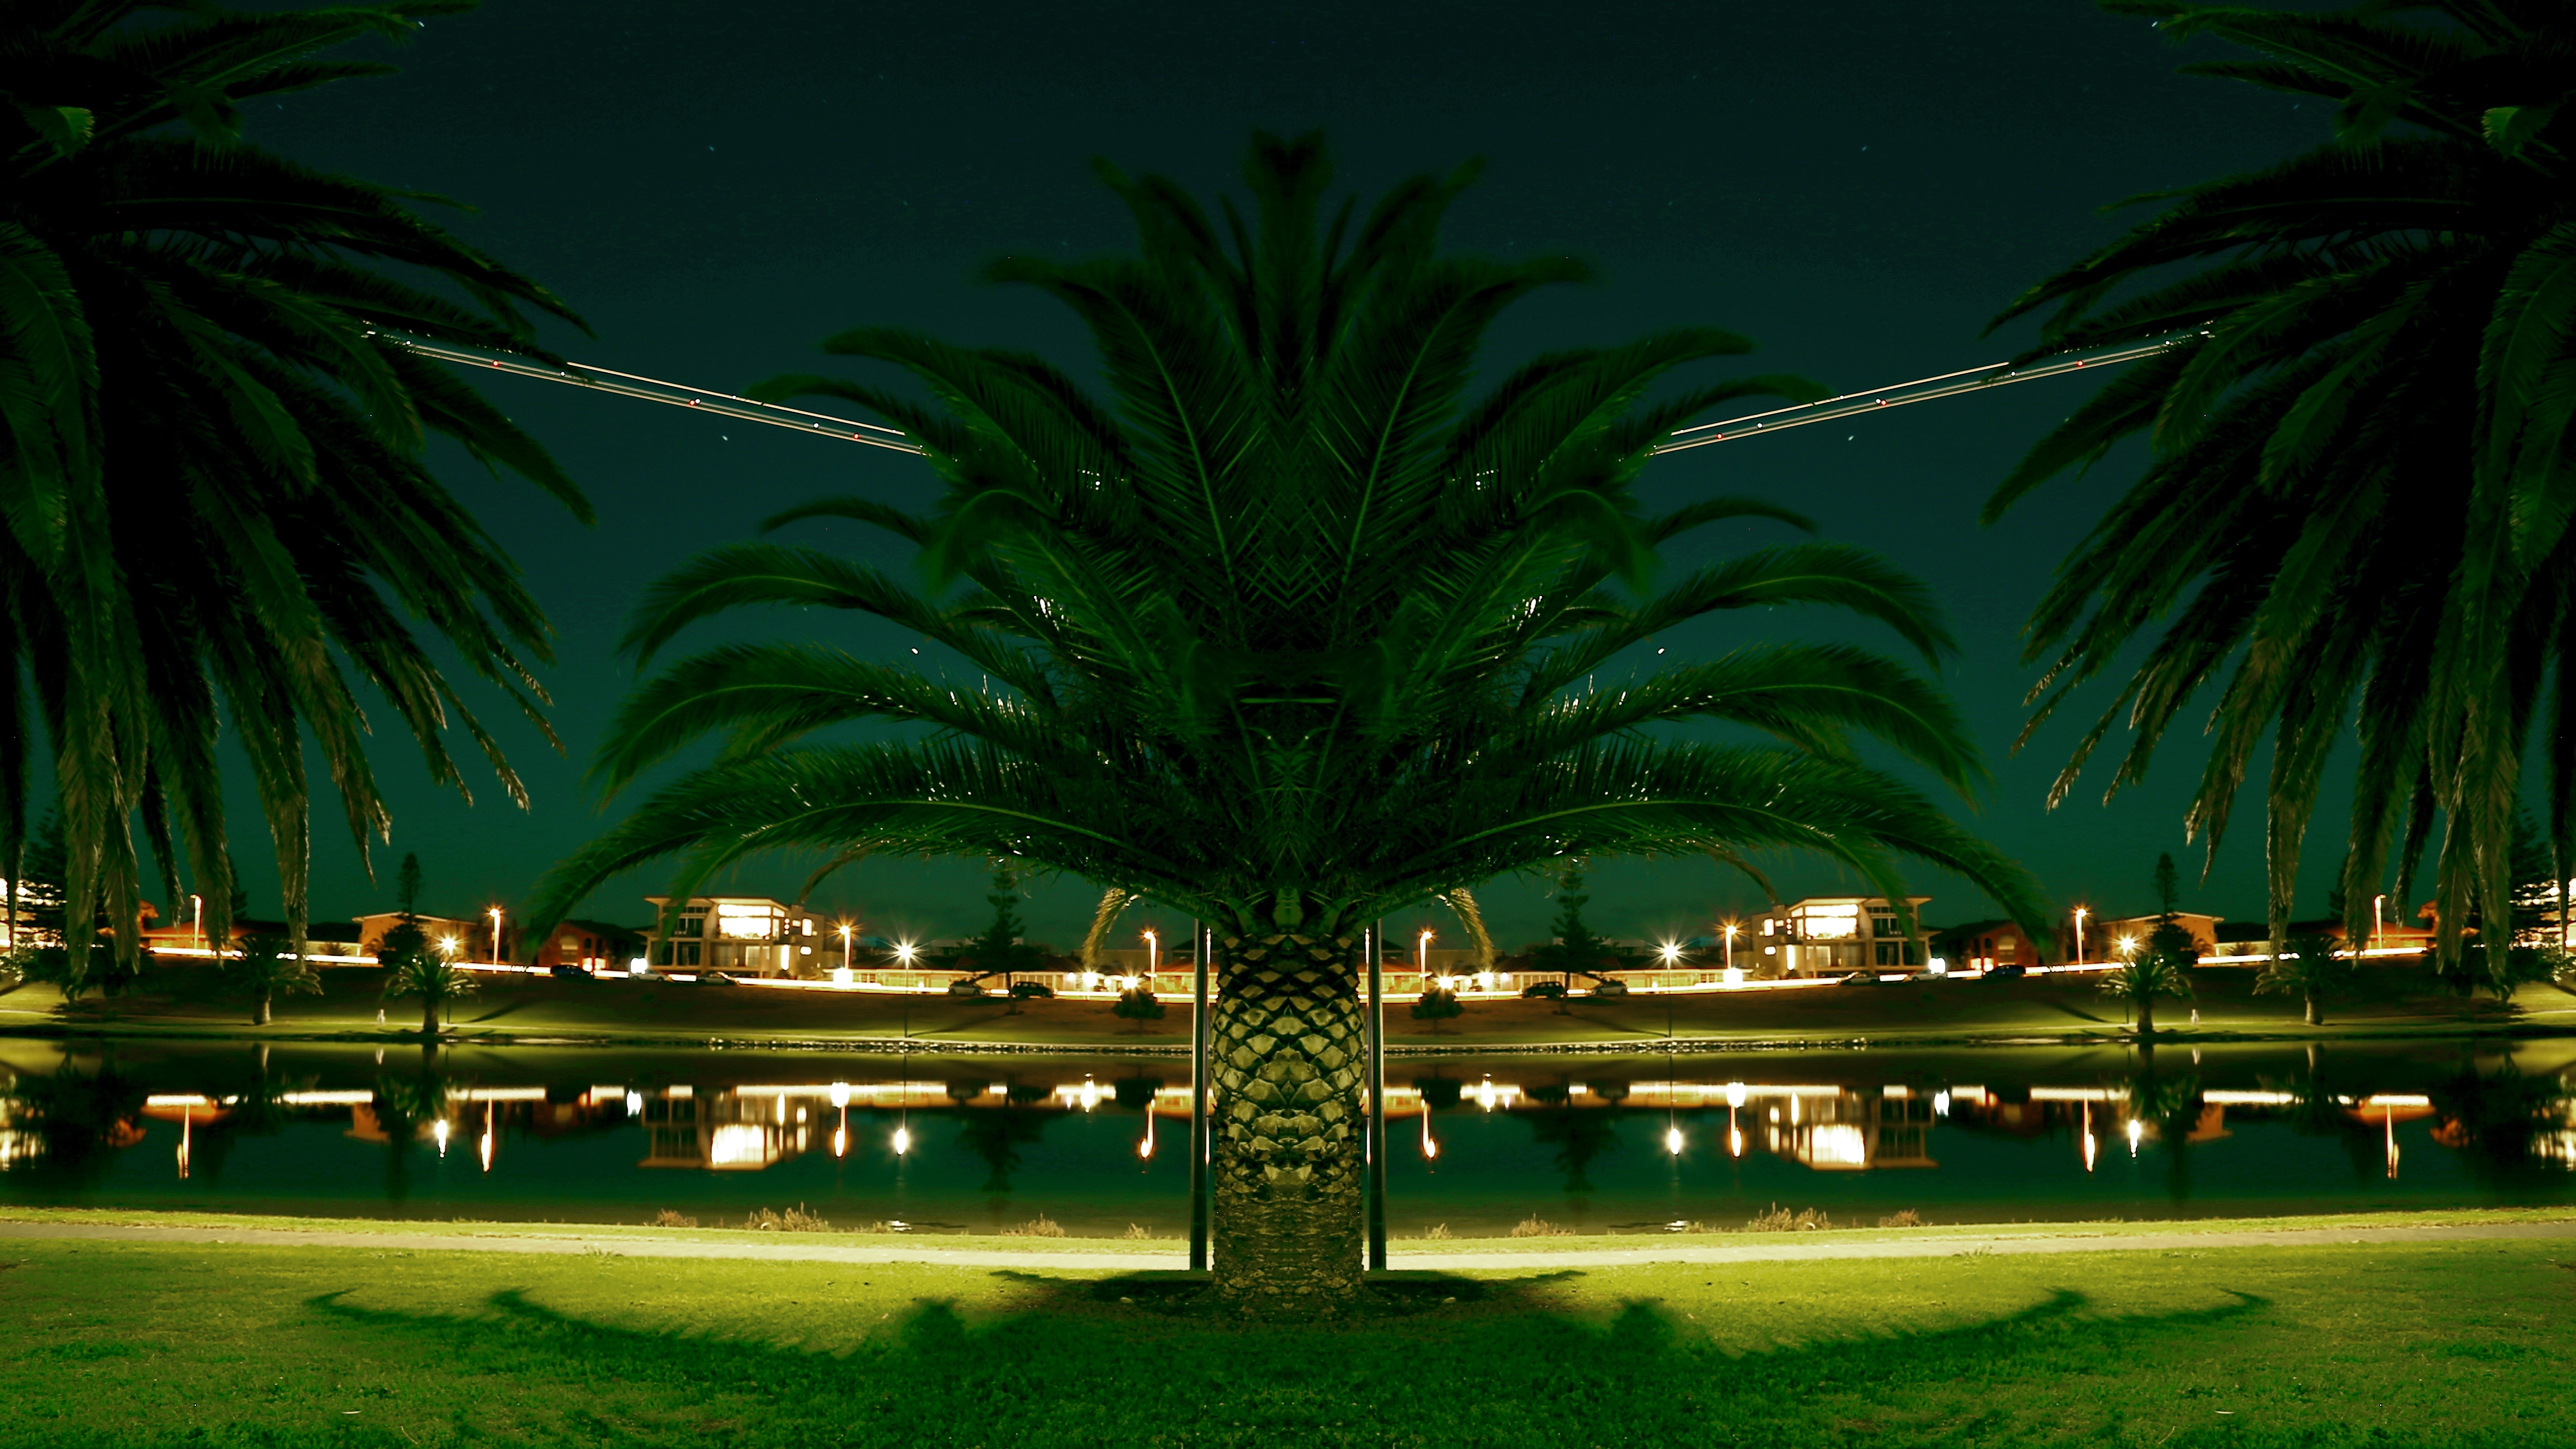
tree, water, outdoor, light, plant, night, leaf, flower, city, urban, pond, green, lantern, reflection, jungle, tropical, park, botany, lamp, lights, resort, decorative, palm trees, tropics, lakeshore, illumination, woody plant, arecales, palm family, landscape lighting